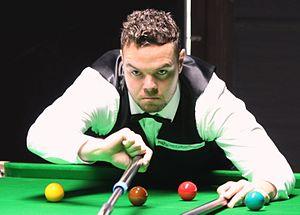
Jamie Cope, né le 12 septembre 1985 à Stoke-on-Trent, Staffordshire, est un joueur de snooker anglais, professionnel de 2002 à 2017, et retiré en 2020.